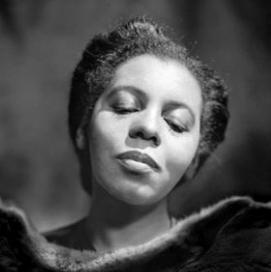
Age: 33